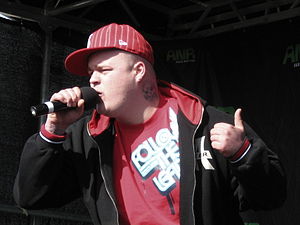
Kalle Pimp
I Hirtshals, 2010
Kalle Pimp @ Skovmand &amp; Bues Fødselsdag i Hirtshals
"Kalle Pimp er en dansk rapper, som er mest kendt for sin deltagelse i Talent 2009, hvor han kom på 1. pladsen og vandt en pladekontrakt med Sony Music og 250.000 kr. Én måned efter finalen blev han fritstillet af Sony Music, men blev herefter signet til Jon Nørgaards selskab Idol Inc., og udgav singlen ""Dagens Danmark"" i januar 2010.